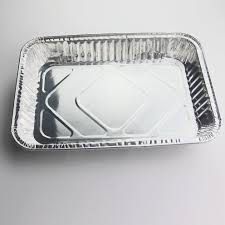
Waste category: metal